Aleksandar Malinov

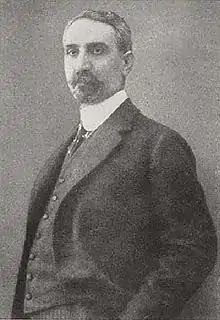
Malinov in 1918

Aleksandar Pavlov Malinov (3 May 1867 – 20 March 1938) was a leading Bulgarian politician who served as Prime Minister on three occasions. He was born in Pandakli, Bessarabia (present-day , Ukraine) in a family of Bessarabian Bulgarians.